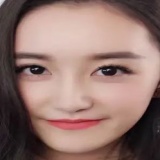
diễn viên Tưởng Y Y